Yellowstone fires of 1988

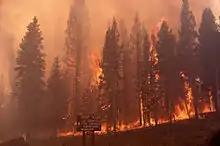
At Grant Village fire is shown spreading from the forest floor up into the tree canopy leading to crown fires

The Red Fire started near Lewis Lake on July 1, and like the Shoshone Fire, advanced little for several weeks. The fire then moved northeast on July 19 and combined with the Shoshone Fire in August. As these two fires advanced towards the Grant Village area, evacuations were ordered so fire fighting crews could concentrate on structure protection. In the midst of a large lodgepole pine forest, the Grant Village complex was the first major tourist area impacted that season. A number of small structures and some of the campground complex were destroyed. The Snake River Complex of fires eventually included the Red, Shoshone, and numerous other fires. The Mink Fire started in Bridger-Teton National Forest from lightning on July 11, and burned north following the Yellowstone River valley, after firefighters forced the fire away from private lands. The Mink Fire eventually burned sections inside the park after July 23 but was deemed to be low risk since it was in a very remote section of the park. The third largest fire of the Snake River Complex was the Huck Fire, which started after a tree fell on a power line on August 20 near Flagg Ranch. This fire burned primarily in the John D. Rockefeller Jr. Memorial Parkway, crossing Yellowstone's southern border on August 30. The Snake River Complex of fires burned more than before ending in mid-September. One of the most striking events of this fire complex occurred on August 23 when intense fires swept across the Lewis River Canyon, propelled by winds of and gusting to .